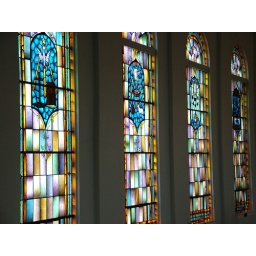
Some of the stained glass windows in First Baptist Church of Auburn. Very pretty stuff.